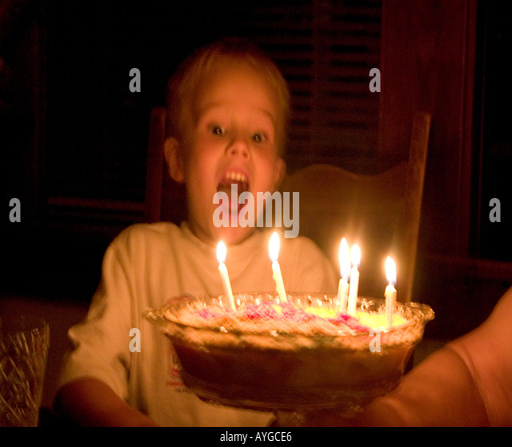
birthday celebration for a boy blowing out candles on his pie .